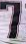
Number: 7